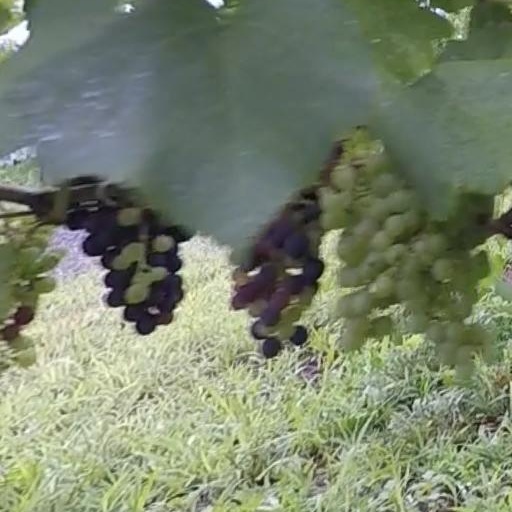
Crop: grape